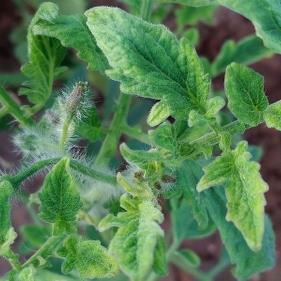
Crop: Tomato
Condition: virosis-d